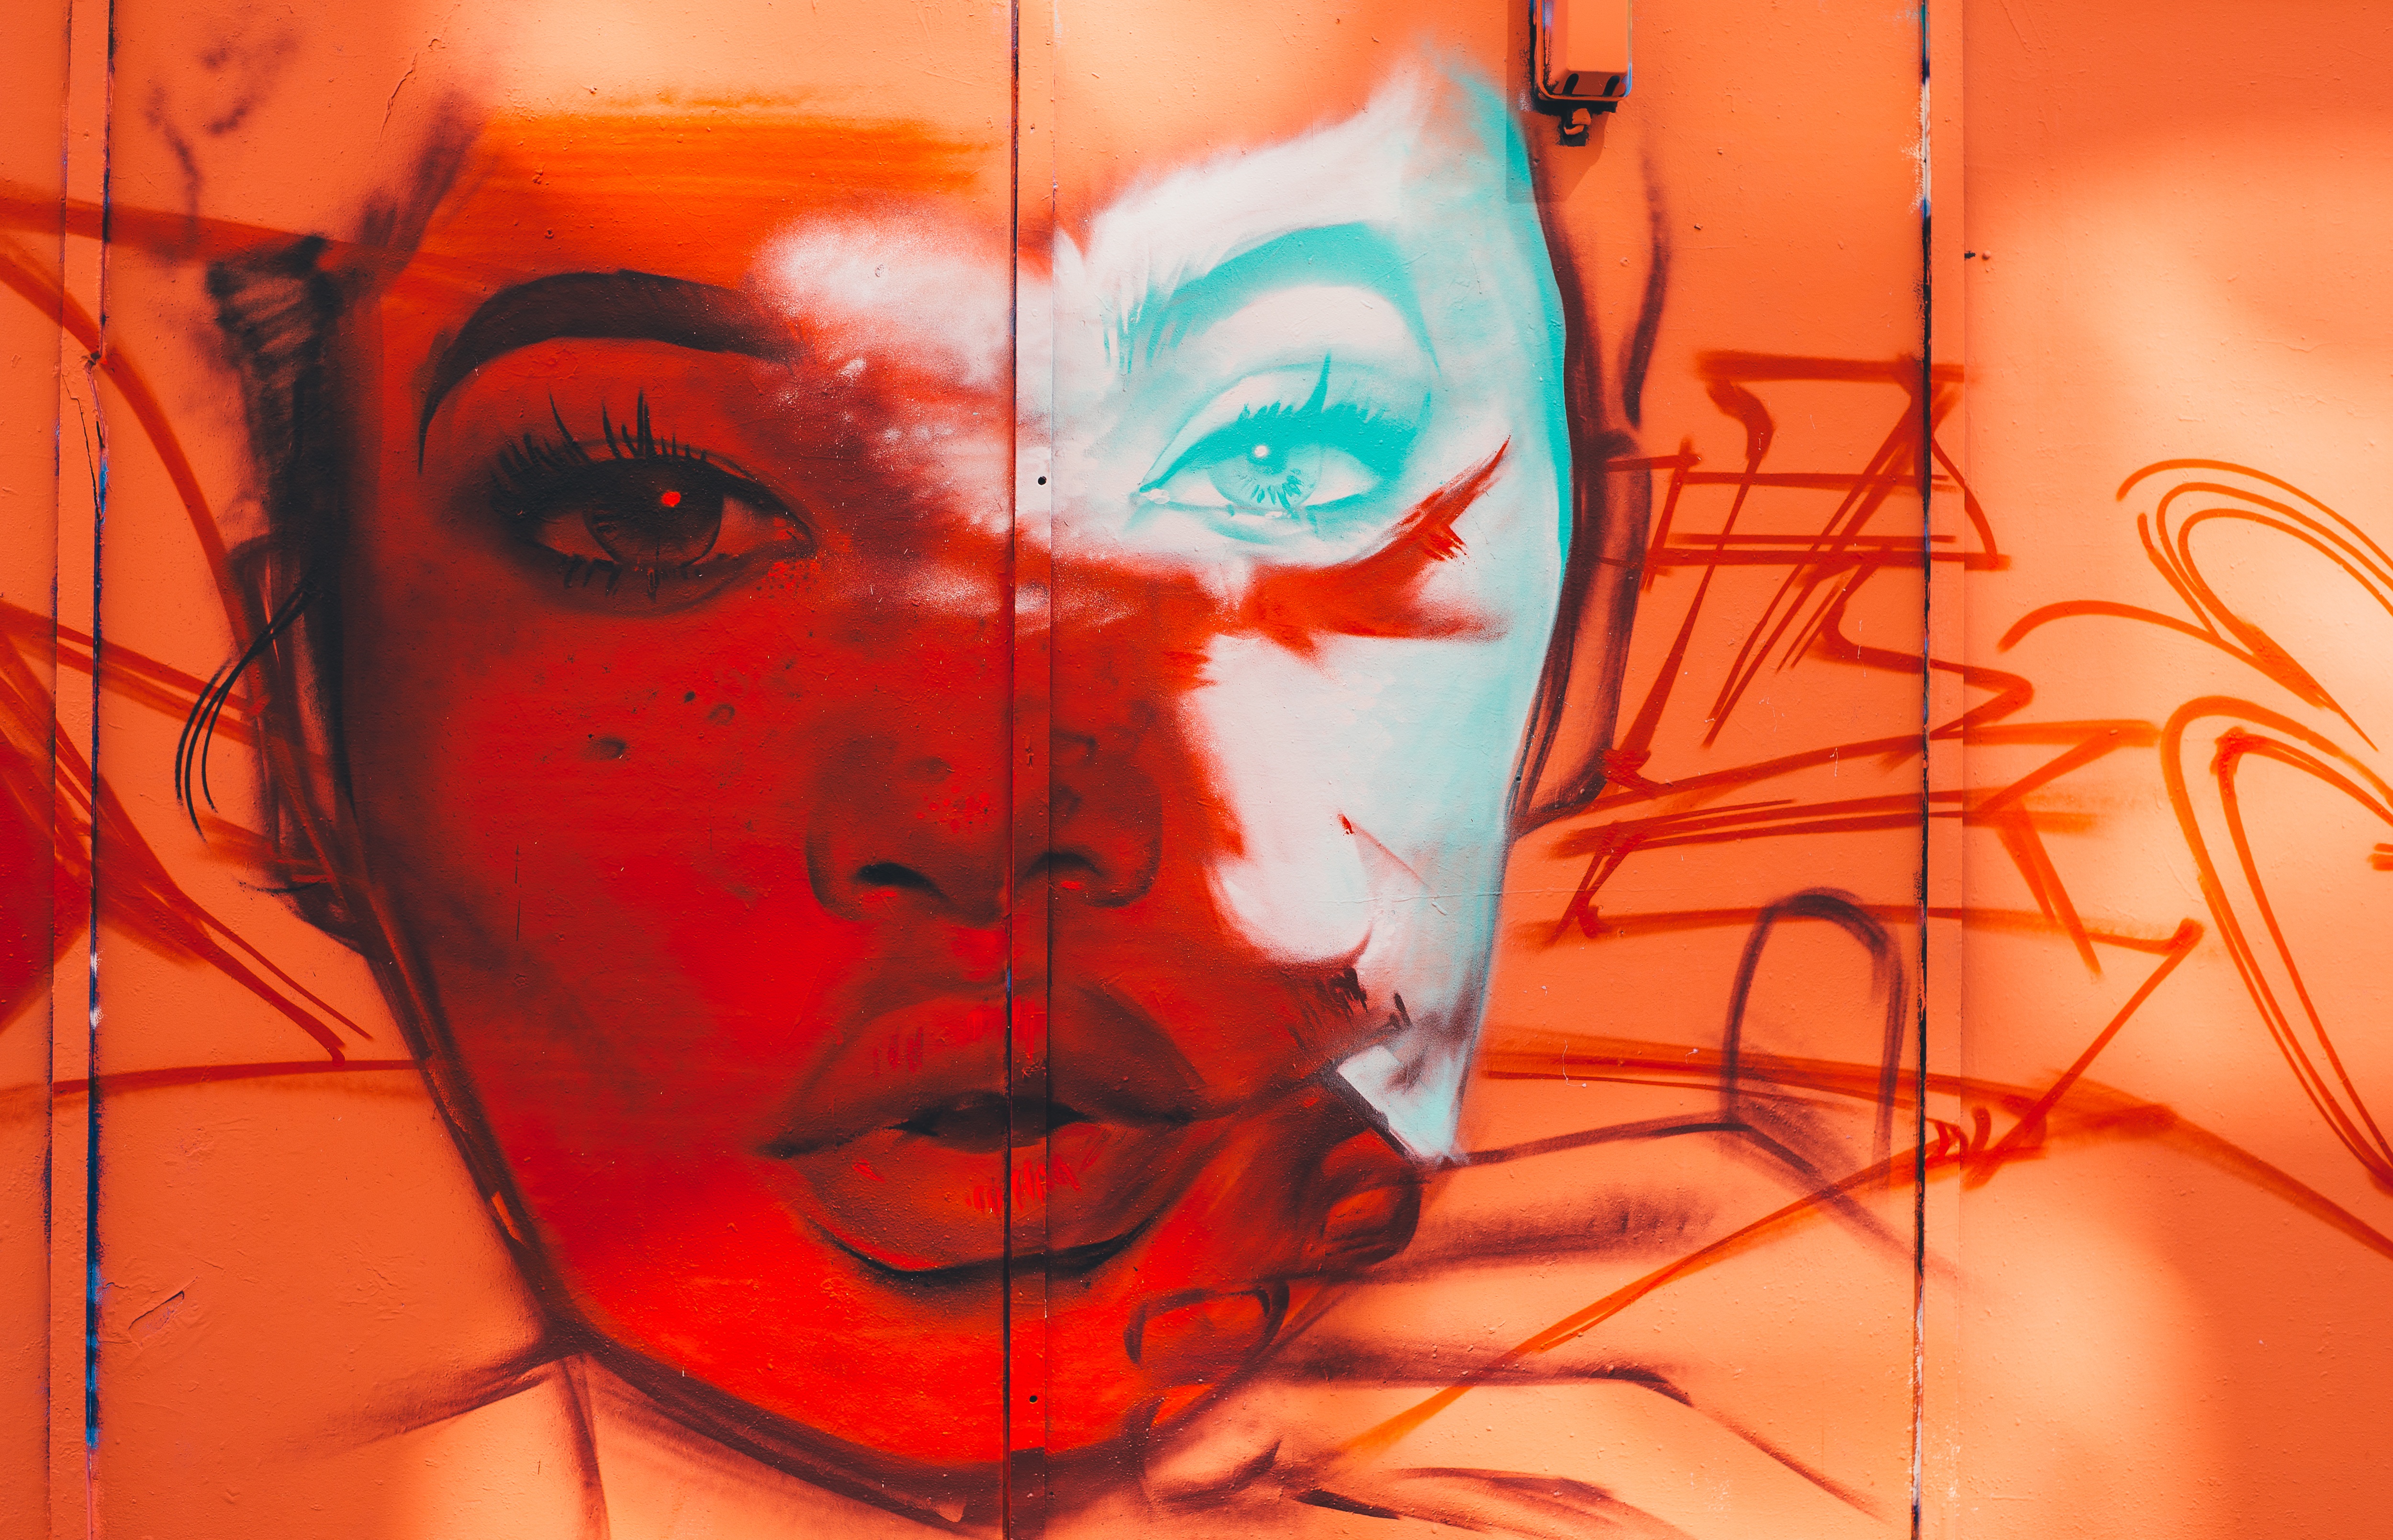
red, color, painting, human body, face, art, illustration, head, organ, modern art, acrylic paint